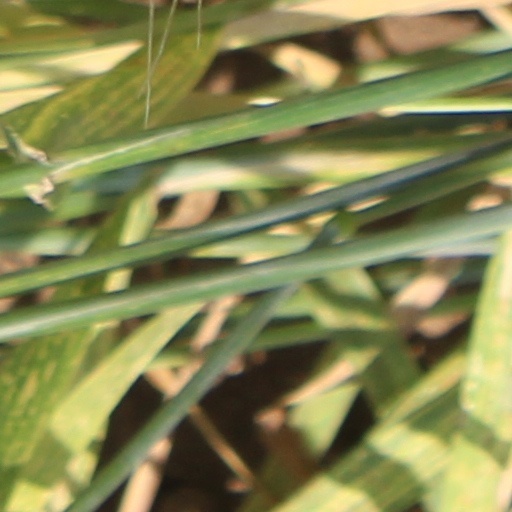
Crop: wheat